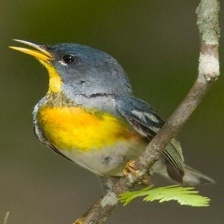
Species: NORTHERN PARULA
Scientific name: SETOPHAGA AMERICANA